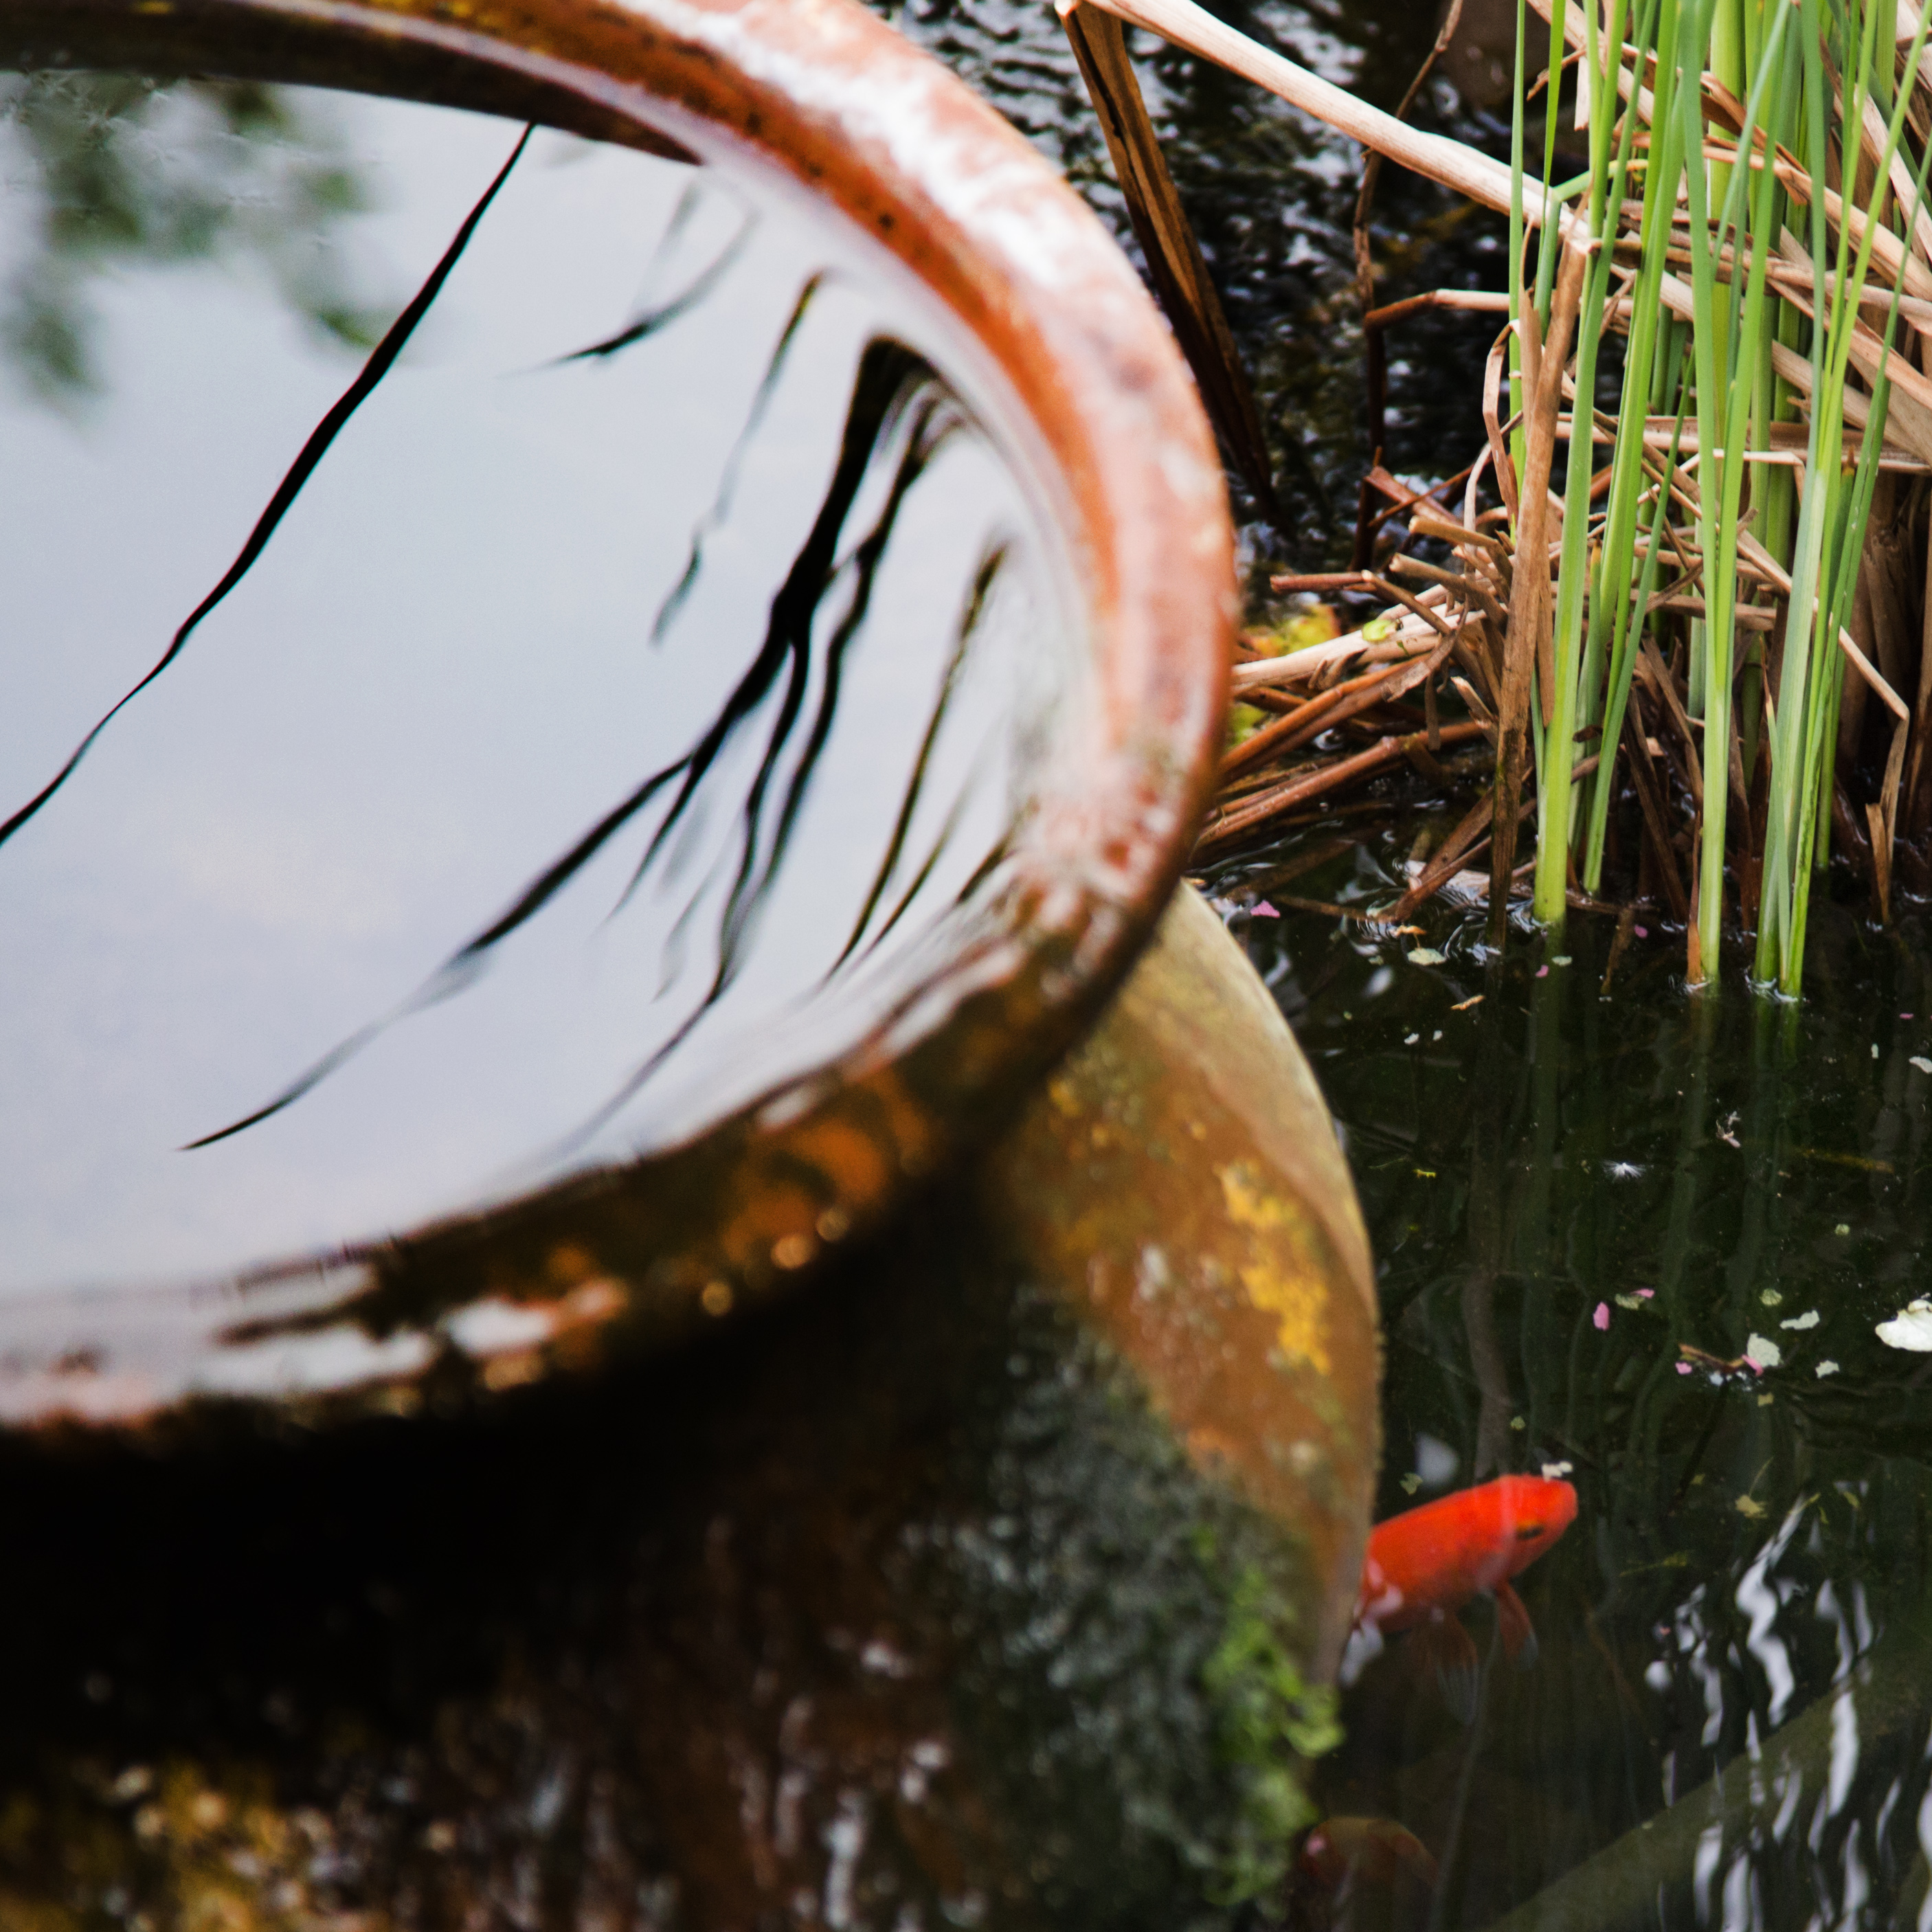
water, nature, leaf, flower, glass, reflection, autumn, soil, season, coconut, 2016, 366, macro photography